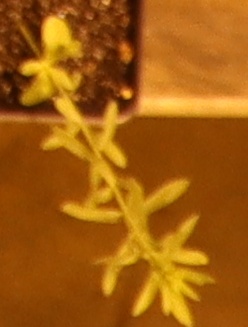
Label: Flax